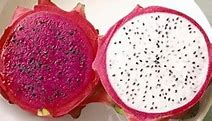
Label: Dragonfruit